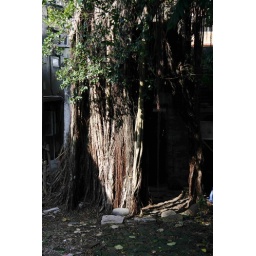
A big tree in front of a house